Higashi-Fukuyama Station

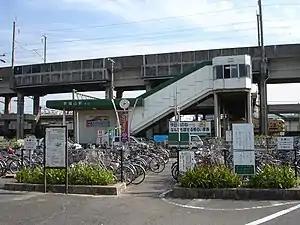
Higashi-Fukuyama Station east exit, October 2005

is a passenger railway station located in the city of Fukuyama, Hiroshima Prefecture, Japan. It is operated by the West Japan Railway Company (JR West). It is also the location of a freight depot operated by the Japan Freight Railway Company {JR Freight).